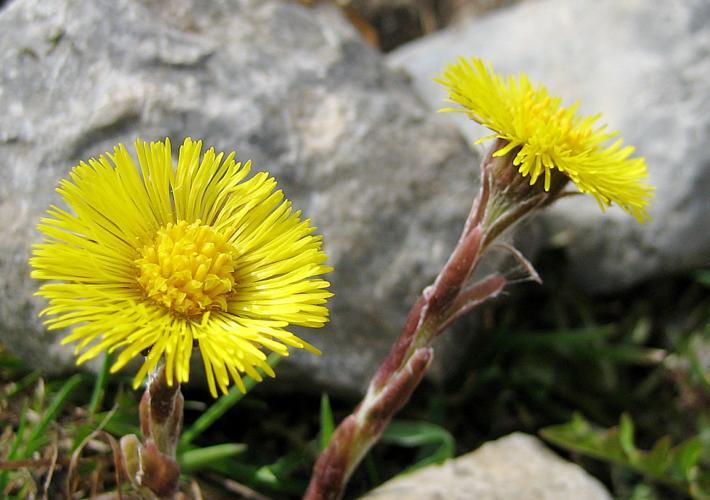
Label: colt's foot